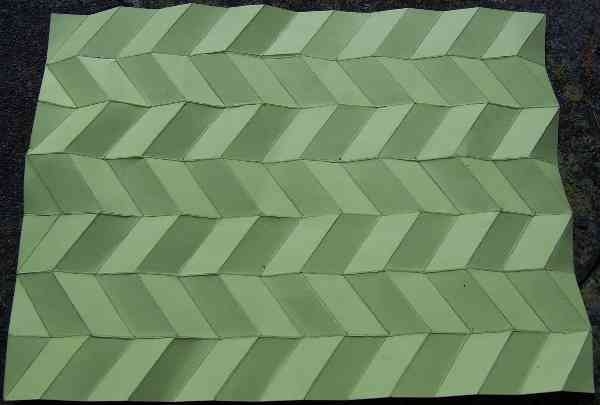
Texture: pleated